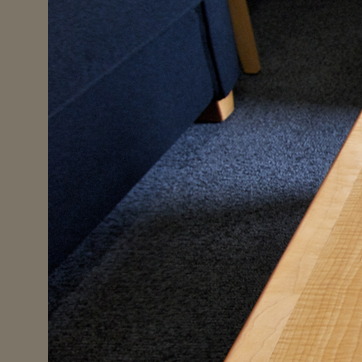
Material: carpet